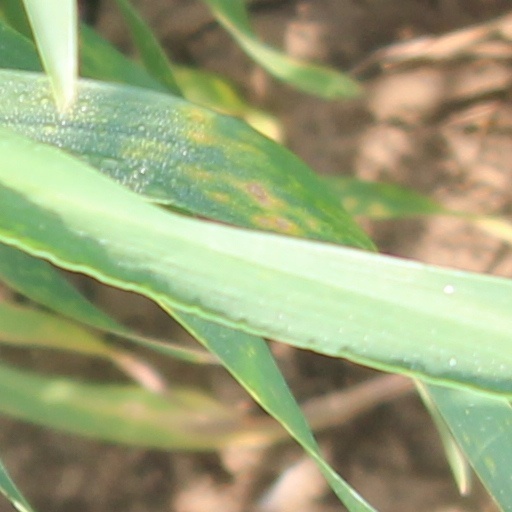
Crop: wheat